Napier Lion

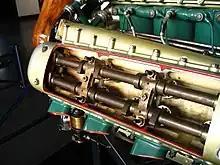
Cutaway view showing the double overhead camshaft arrangement

Under Arthur Rowledge, the design of the engine, renamed Lion, was completed in 1917; hand-built prototypes ran later that year. It was fitted to an Airco DH.9 in early 1918, and many cooling problems were observed during testing. The milled block was difficult to build with the required accuracy and the design reverted to separate aluminium cylinders. Both problems were solved by the middle of the year and the engine entered production in June 1918. The first Lion I versions delivered from their 24 litres. The power output made the Lion the most powerful Allied aircraft engine, which had previously been the Liberty L-12, producing .